Indian (1996 film)

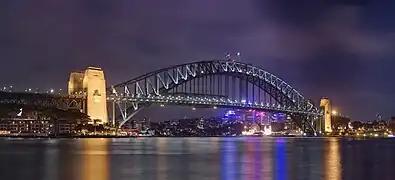
Sydney Harbour Bridge is seen in the song "Telephone Manipol".

Shankar tried to cast Aishwarya Rai to make her debut and portray the leading female role. Her commitment to her advertisement agency until October 1995 meant that she was unavailable to sign the film. Subsequently, Manisha Koirala was selected after Shankar was impressed with her performance in "Bombay" (1995). The producers wanted Radhika to play the pair of the older Kamal Haasan in the film, but her television commitments meant that she was unable to sign a contract. Urvashi subsequently replaced her, only for Shankar to throw her out for missing a day's schedule to attend her sister's wedding. The role was finally handed to Sukanya, who had previously appeared alongside Kamal Haasan in "Mahanadhi (1994)". Bollywood actress Urmila Matondkar was signed to play another leading role after the producers were impressed with her performance and the success of her 1995 Hindi film, "Rangeela". Malayalam character actor Nedumudi Venu signed on to play the role of CBI officer Krishnaswamy at Haasan's recommendation, while Nassar dubbed his voice. The producers engaged Hollywood make-up artists Michael Westmore and Michael Jones to work on the designs for the senior Kamal Haasan's and Sukanya's look in the film. The senior Kamal Haasan's look for the character Senapathy was based on Haasan's father. Shankar initially wanted P. C. Sreeram to handle cinematography; however due to his other commitments, Jeeva was chosen as cinematographer. One of the assistant directors chanced upon a book by varma kalai practitioner R. Rajendran about the martial art, and Rajendran was hired to teach Haasan the same.